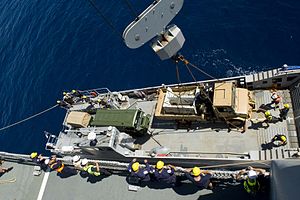
HMNZS Canterbury (L421) / Kapaciteter / Faciliteter / Landgangsfartøj
Skibets ene landgangsfartøj lastes.
HMNZS Canterbury er et fleksibelt støtteskib i brug hos Royal New Zealand Navy. Skibet hejste kommando i juni 2007 og er det andet skib i New Zealands flåde til at bære dette navn, det første skib var en fregat af Leander-klassen. Skibet er desuden det første fleksible støtteskib i RNZN i stand til at medbringe og landsætte op til en bataljon soldater.